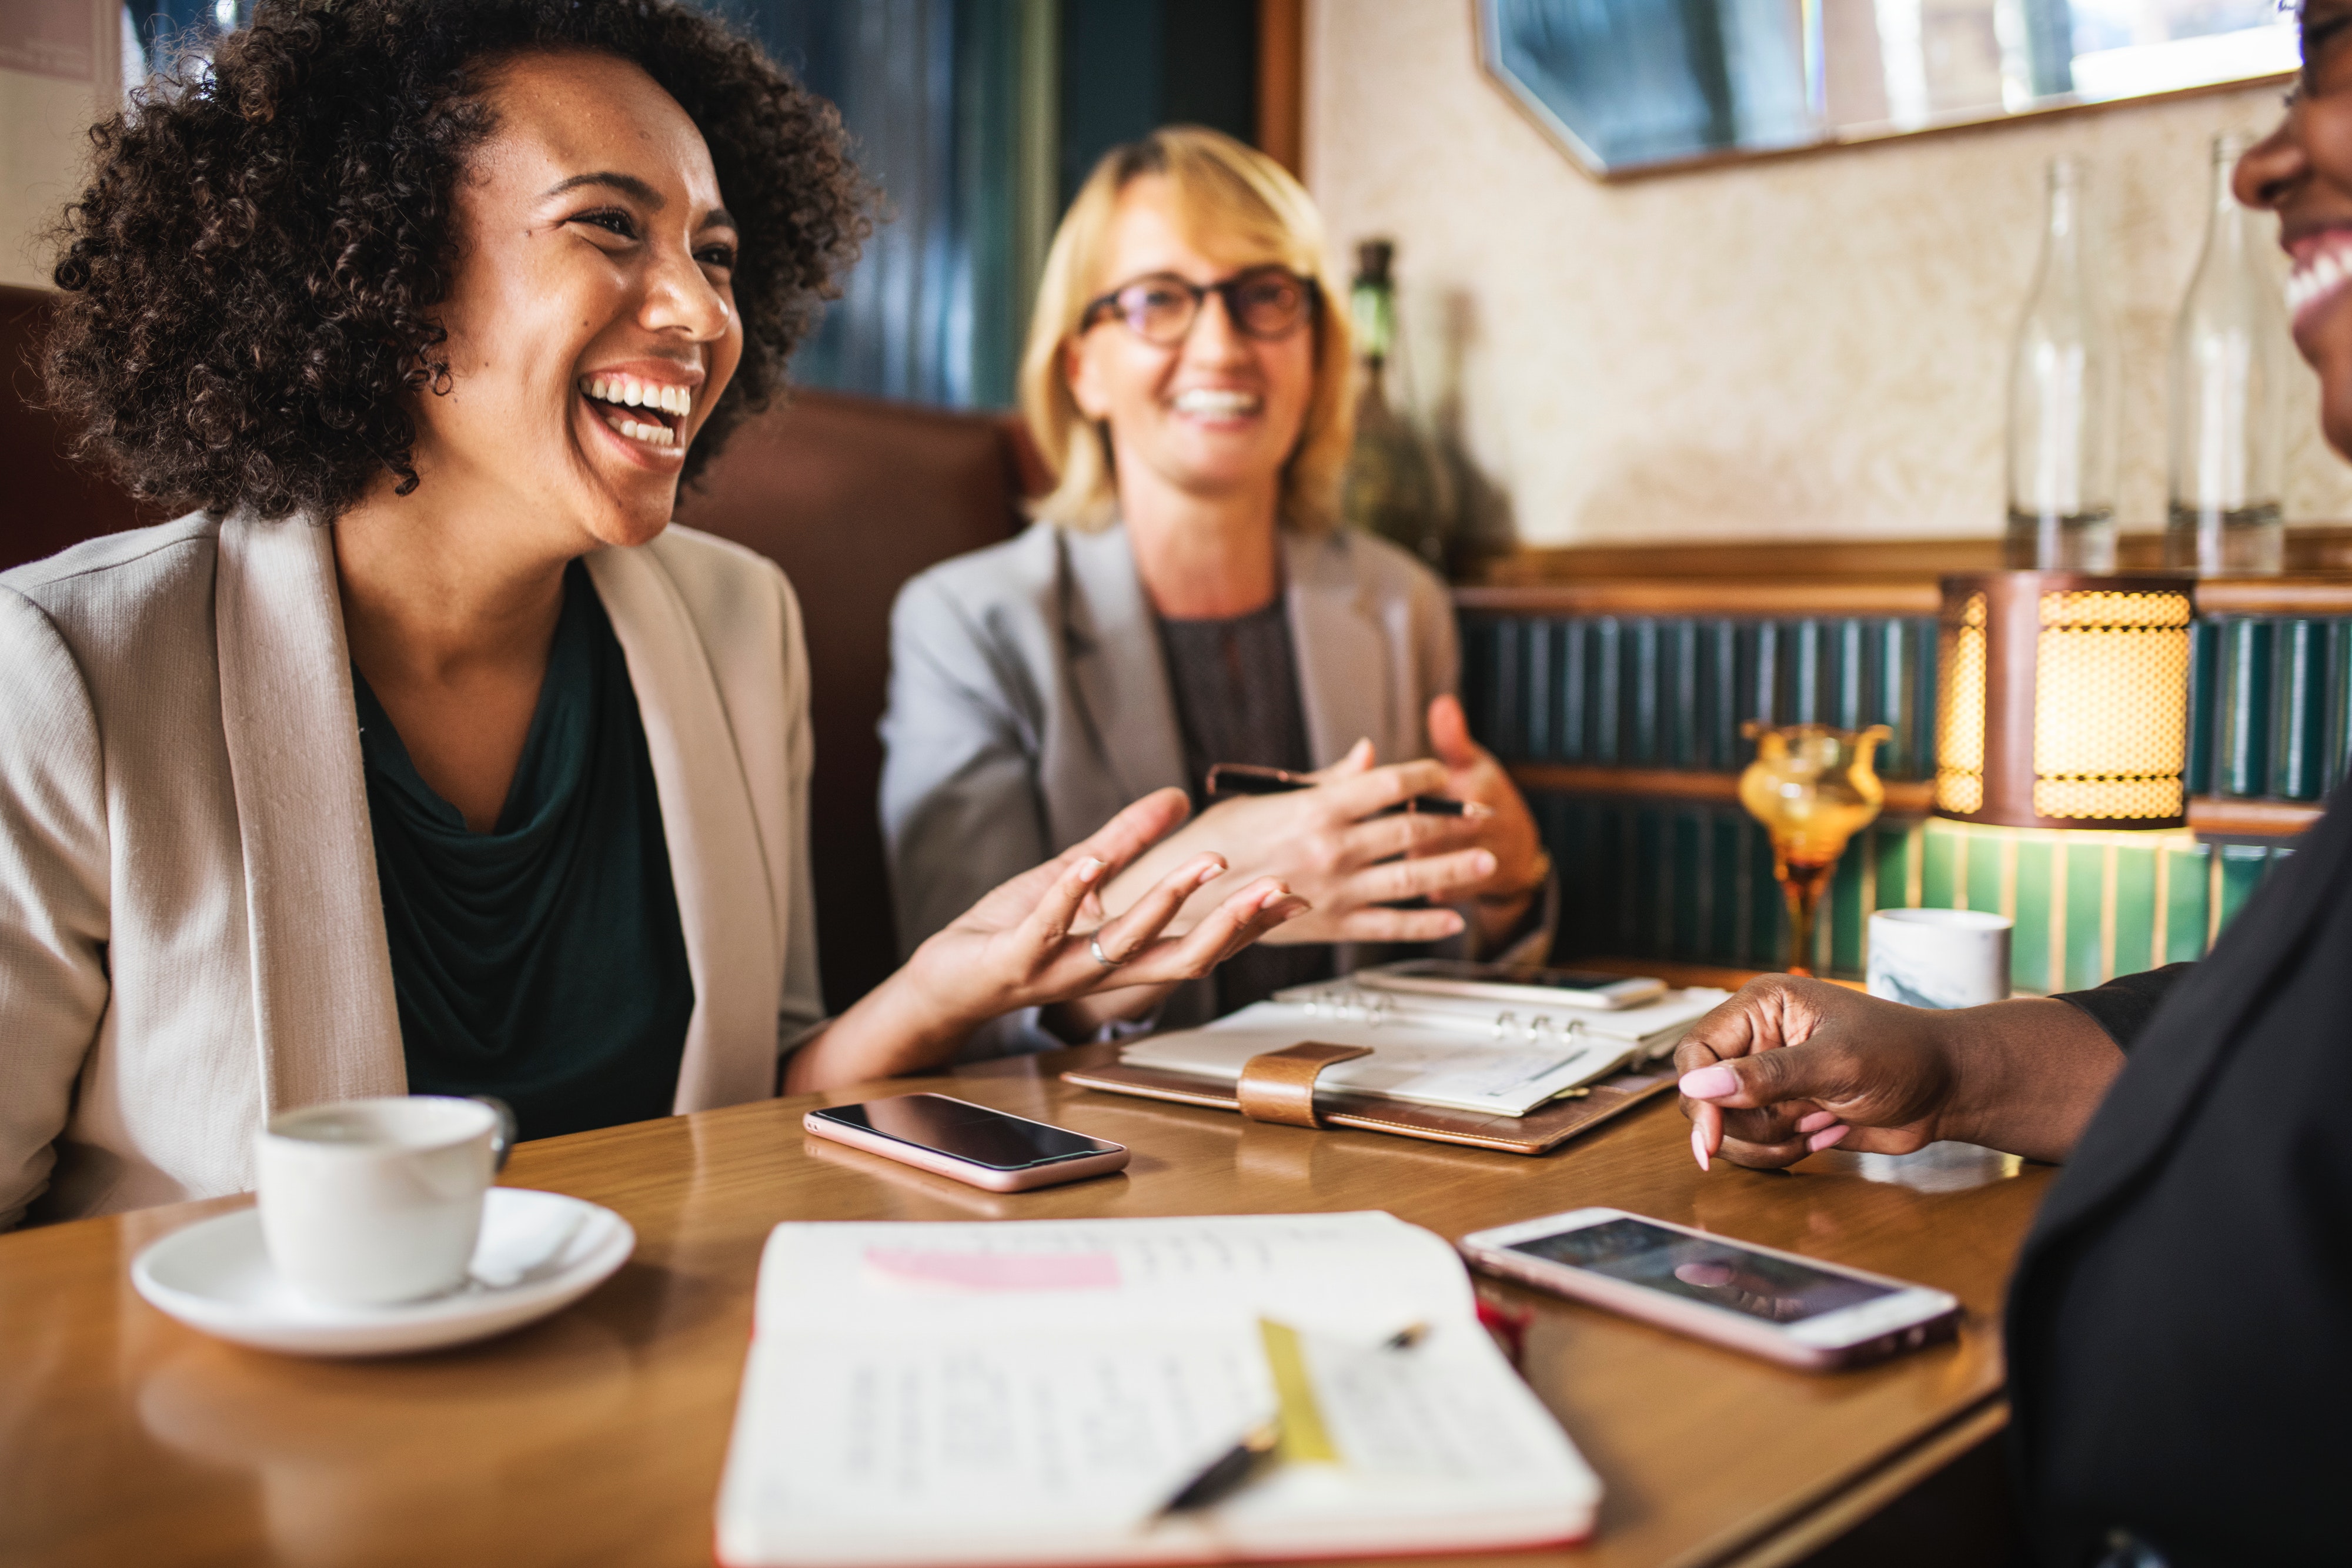
meal, communication, lunch, conversation